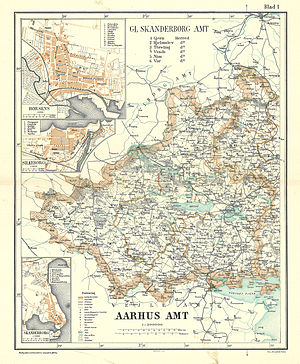
Skanderborg Amt
Skanderborg Amt omkring 1900
Kort over Skanderborg Amt
Skanderborg Amt var et amt fra 1824 til 1867 og fra 1942 til Kommunalreformen i 1970.